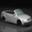
Label: automobile